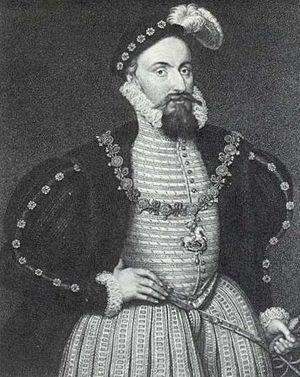
Henry Grey, 3ᵉ marquis de Dorset puis 1ᵉʳ duc de Suffolk, est un noble anglais de la période Tudor. Il est principalement connu pour avoir été le père de la « reine de neuf jours », Jeanne Grey.